Lydia Darragh

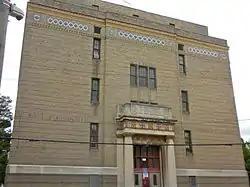
Lydia Darrah School at 708–732 North 17th St., in the Fairmount neighborhood of North Philadelphia, has been on the NRHP since December 4, 1986.

As Quakers, the Darraghs were pacifists. However, their oldest son, Charles, served with the 2nd Pennsylvania Regiment of the Continental Army.